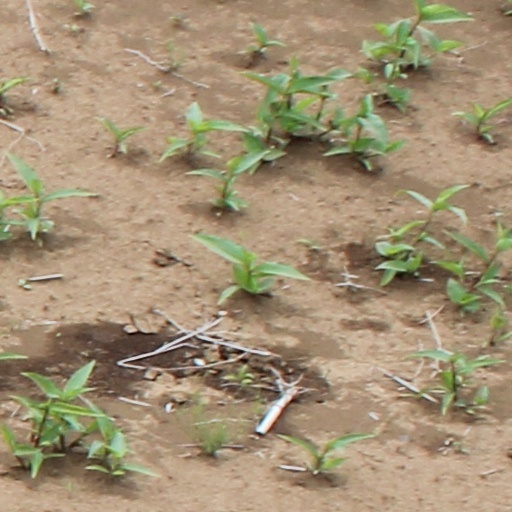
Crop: wheat